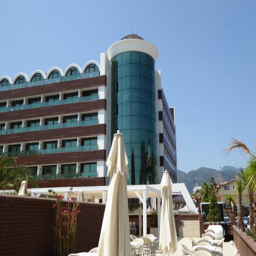
the hotel from the road to the beach